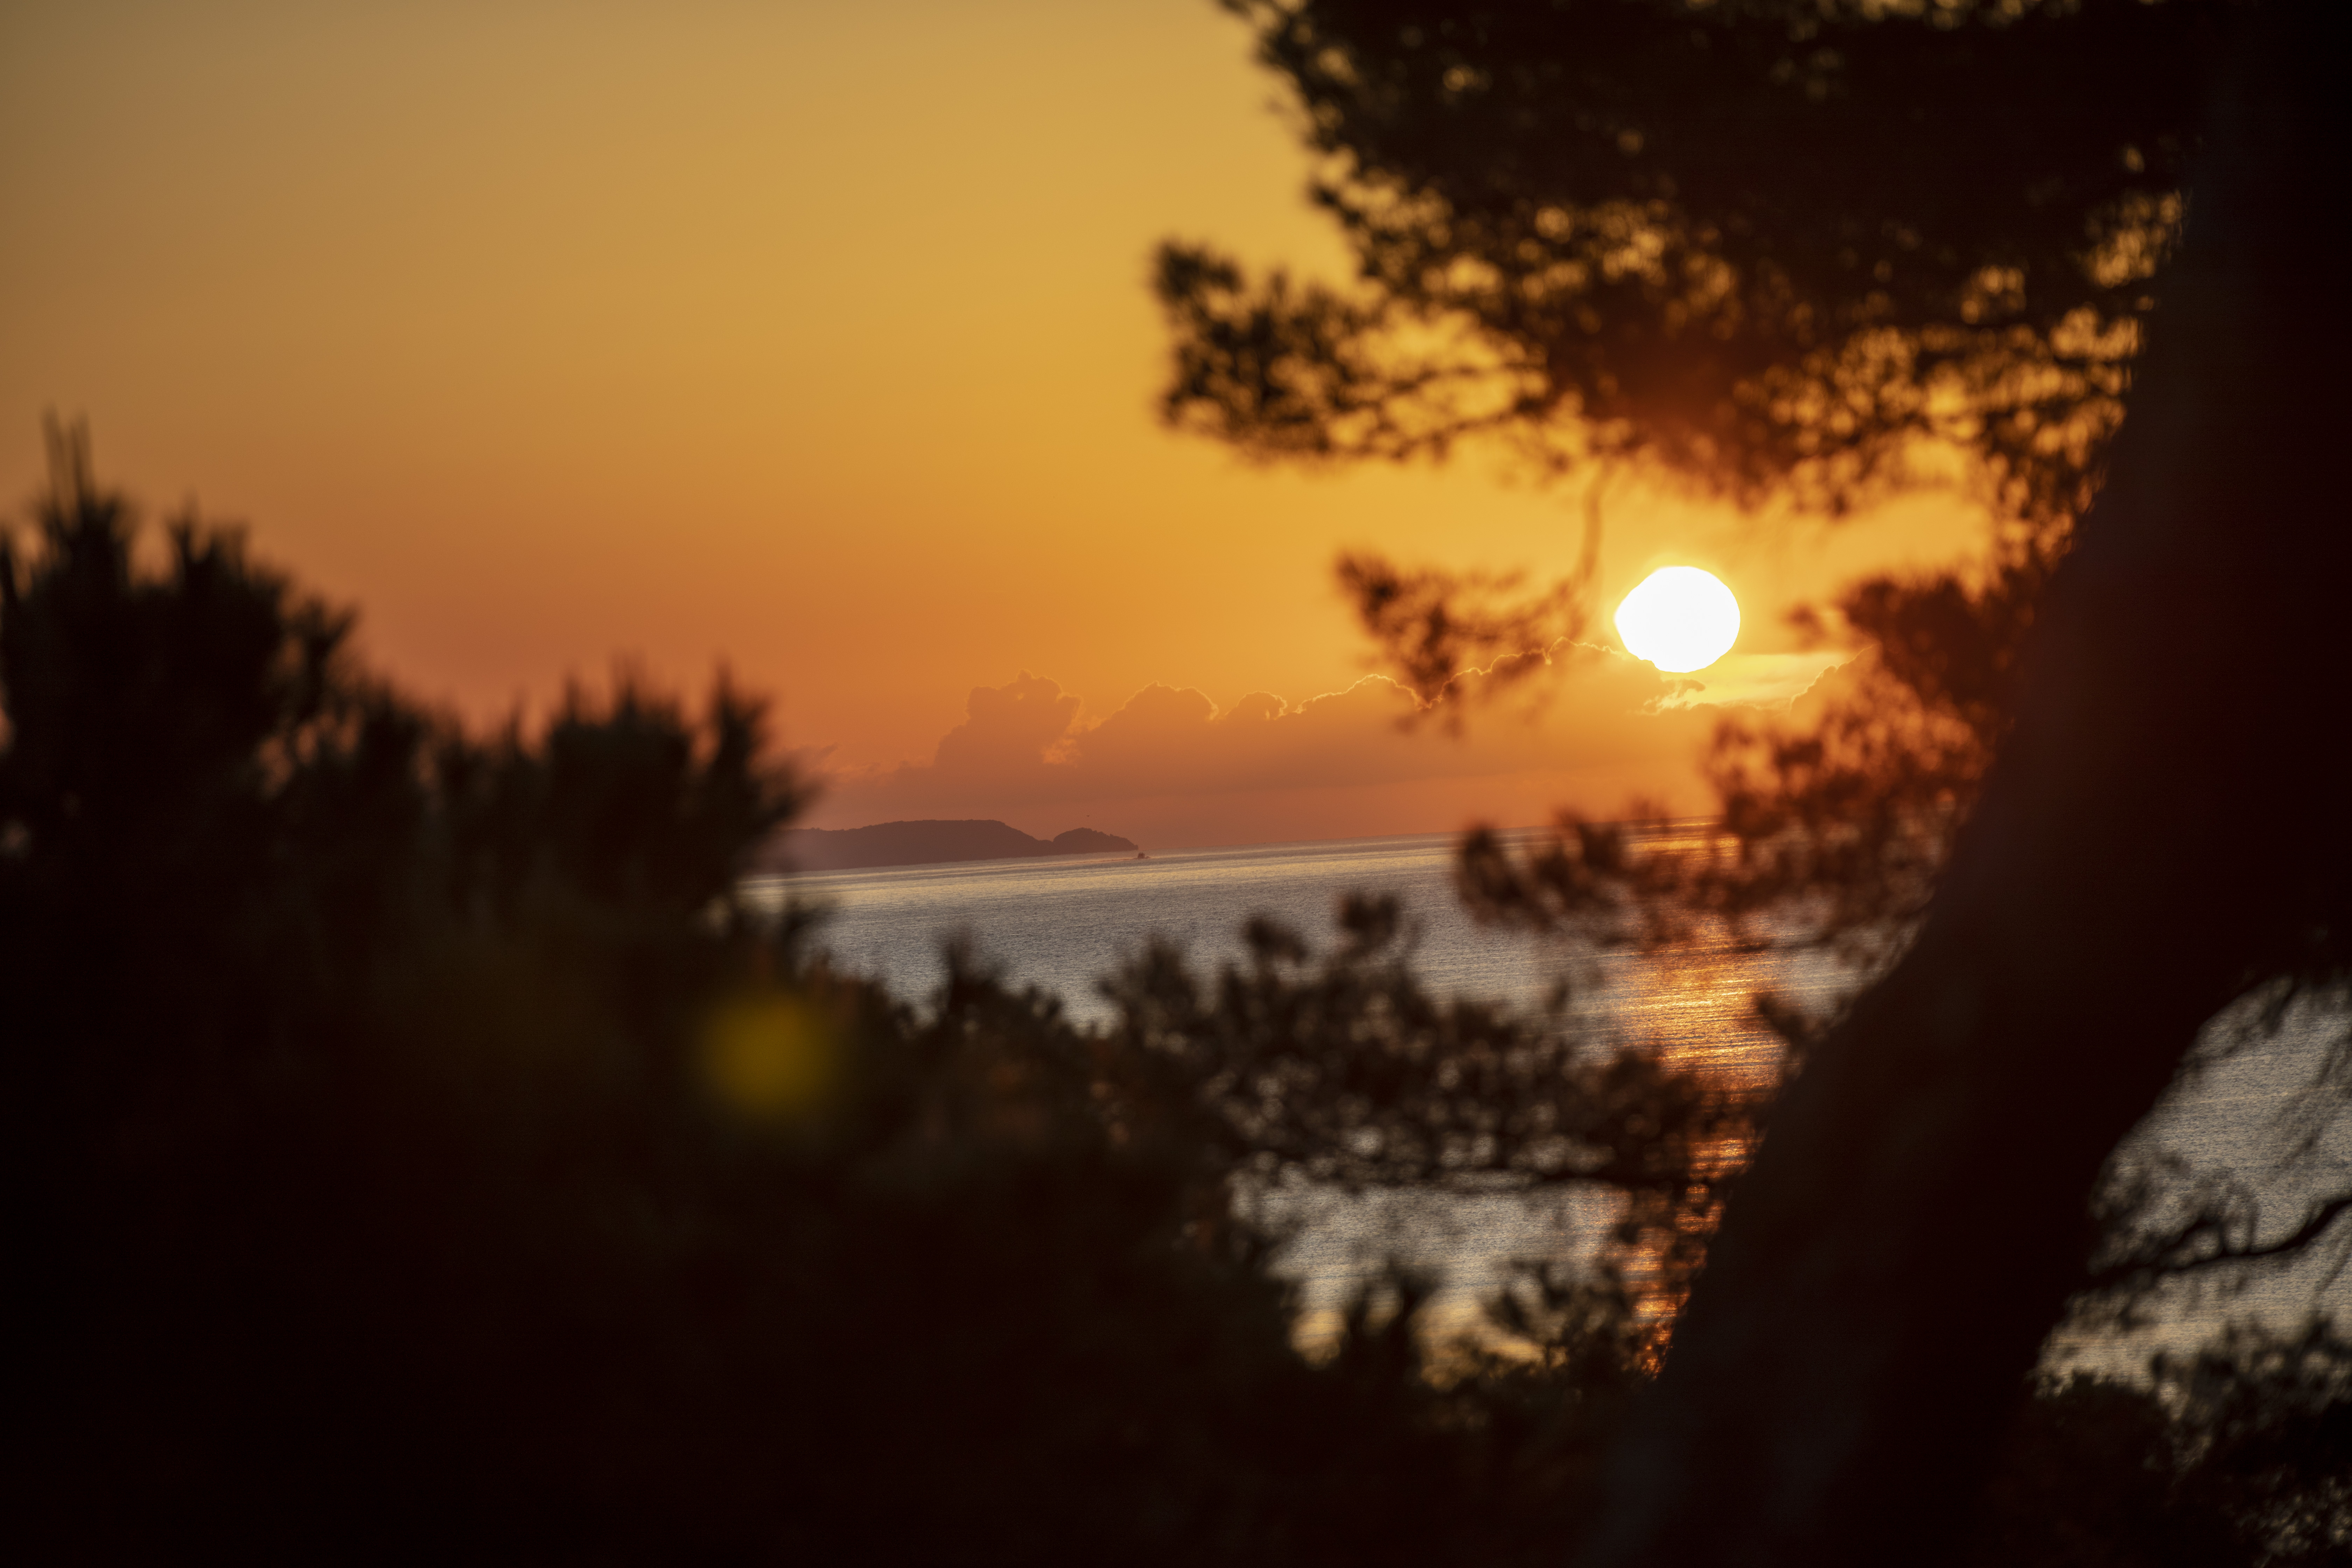
sun, sky, water, atmosphere, ecoregion, natural landscape, afterglow, natural environment, branch, sunset, tree, body of water, vegetation, dusk, wood, sunrise, astronomical object, red sky at morning, twig, heat, lake, landscape, horizon, grass, cloud, calm, backlighting, dawn, forest, evening, reflection, winter, wildlife, reservoir, darkness, ocean, night, tropics, jungle, mist, loch, cumulus, sound, sea, lens flare